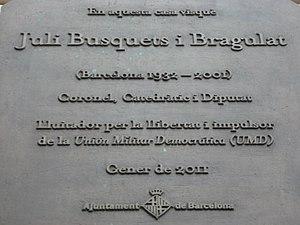
Julio Busquets Bragulat ou Juli Busquets i Bragulat né le 16 mai 1932 à Barcelone et mort le 21 juin 2001, est un militaire, homme politique et professeur d'université espagnol.